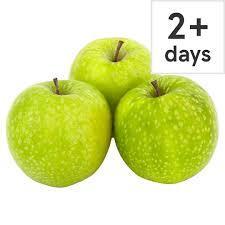
Label: apples